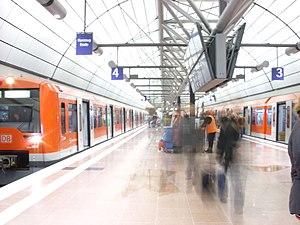
La gare de Hambourg-Aéroport est une gare ferroviaire à Hambourg qui dessert l'aéroport Helmut-Schmidt de Hambourg. Elle est située dans le quartier Fuhlsbüttel dans l'arrondissement de Hambourg-Nord.